Australian Motor Industries

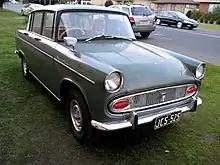
The Toyota Tiara was the first Toyota model assembled by AMI

Australian Motor Industries assembled the first Toyota car built outside Japan in April 1963, the Toyota Tiara. Assembly of Toyotas by AMI expanded in the 1960s to include the Crown, Corona, and Corolla at the Port Melbourne facility. Toyota Motor Corporation of Japan purchased shares to control 10% of the Australian company. As a fast-growing company, Toyota took a controlling interest in AMI in 1968, just as a contract with British Leyland was signed. Toyota also purchased a 40% share in Thiess Toyota, the importer of Toyota light commercial vehicles from Thiess. In 1971, British Leyland absorbed the British Motor Corporation, thereby acquiring Standard Triumph. Toyota purchased more shares to increase their AMI holdings to 50%.